The Golden Garden

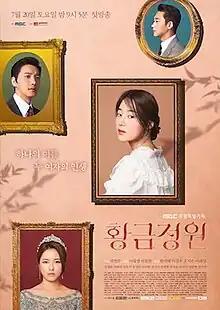
Promotional poster

The Golden Garden is a 2019 South Korean television series starring Han Ji-hye, Lee Sang-woo, Oh Ji-eun and Lee Tae-sung. It aired four episodes every Saturday on MBC TV from 20:45 to 23:10 (KST), from July 20 to October 26, 2019.